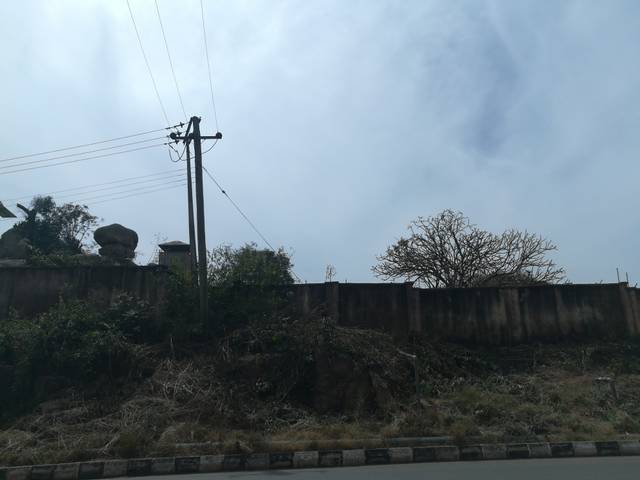
Region: Nigeria
Coordinates: 9.91, 8.879